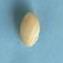
Maize quality: Good